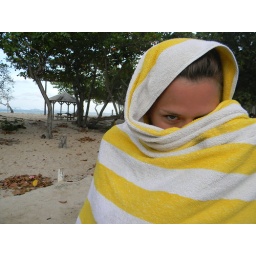
at the beach near her house in Moule